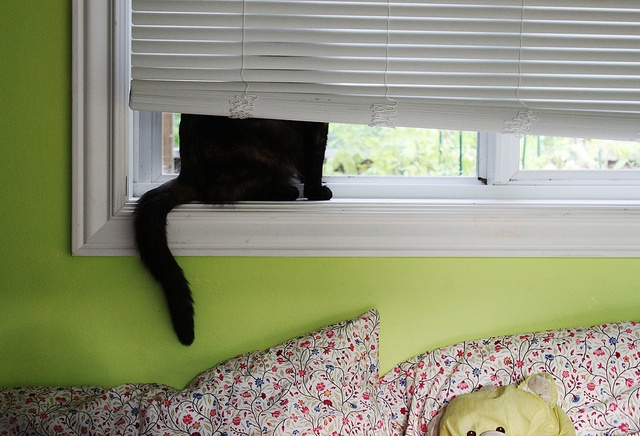
A cat sitting on a windowsill partially hidden by blinds.
The tail of a black cat hanging out of window sill above bed.
A black cat sitting behind window blinds on a window sill.
A cat standing behind the blinds in a windowsill
A black cat sitting in a window sill behind the blinds.